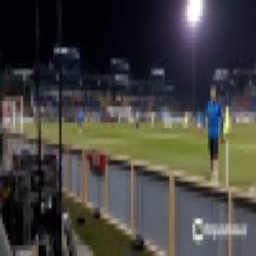
Rheinpark Stadium